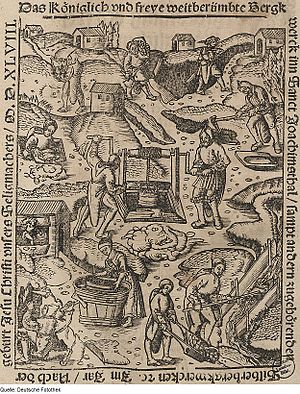
Tysklands økonomiske historie
Sølvminen i Joachimsthal 1548. Den der udmøntede sølvmønt blev navnemæssigt ophav til både thaler, daler og dollar
Tysklands økonomiske historie udviser store omskiftelser gennem tiden. Økonomi handler grundlæggende om hvordan et land bruger sine ressourcer på at skabe velstand. Før år 1800 var Tyskland i overvejende grad et landbrugsland, men nogle handelscentre. I det 19. århundrede begyndte der en periode med høj økonomisk vækst og modernisering, anført af den tunge industri. I 1900 havde landet den største økonomi i Europa, en faktor som spillede en stor rolle ved dens deltagelse i 1. Verdenskrig og 2. Verdenskrig. Efter ødelæggelserne under 2. Verdenskrig blev Vesttyskland et økonomisk mirakel i 1950'erne og 1960'erne med hjælp fra Marshallplanen. I dag har Tyskland den største økonomi i EU med et BNP på godt 3.000 mia. €.